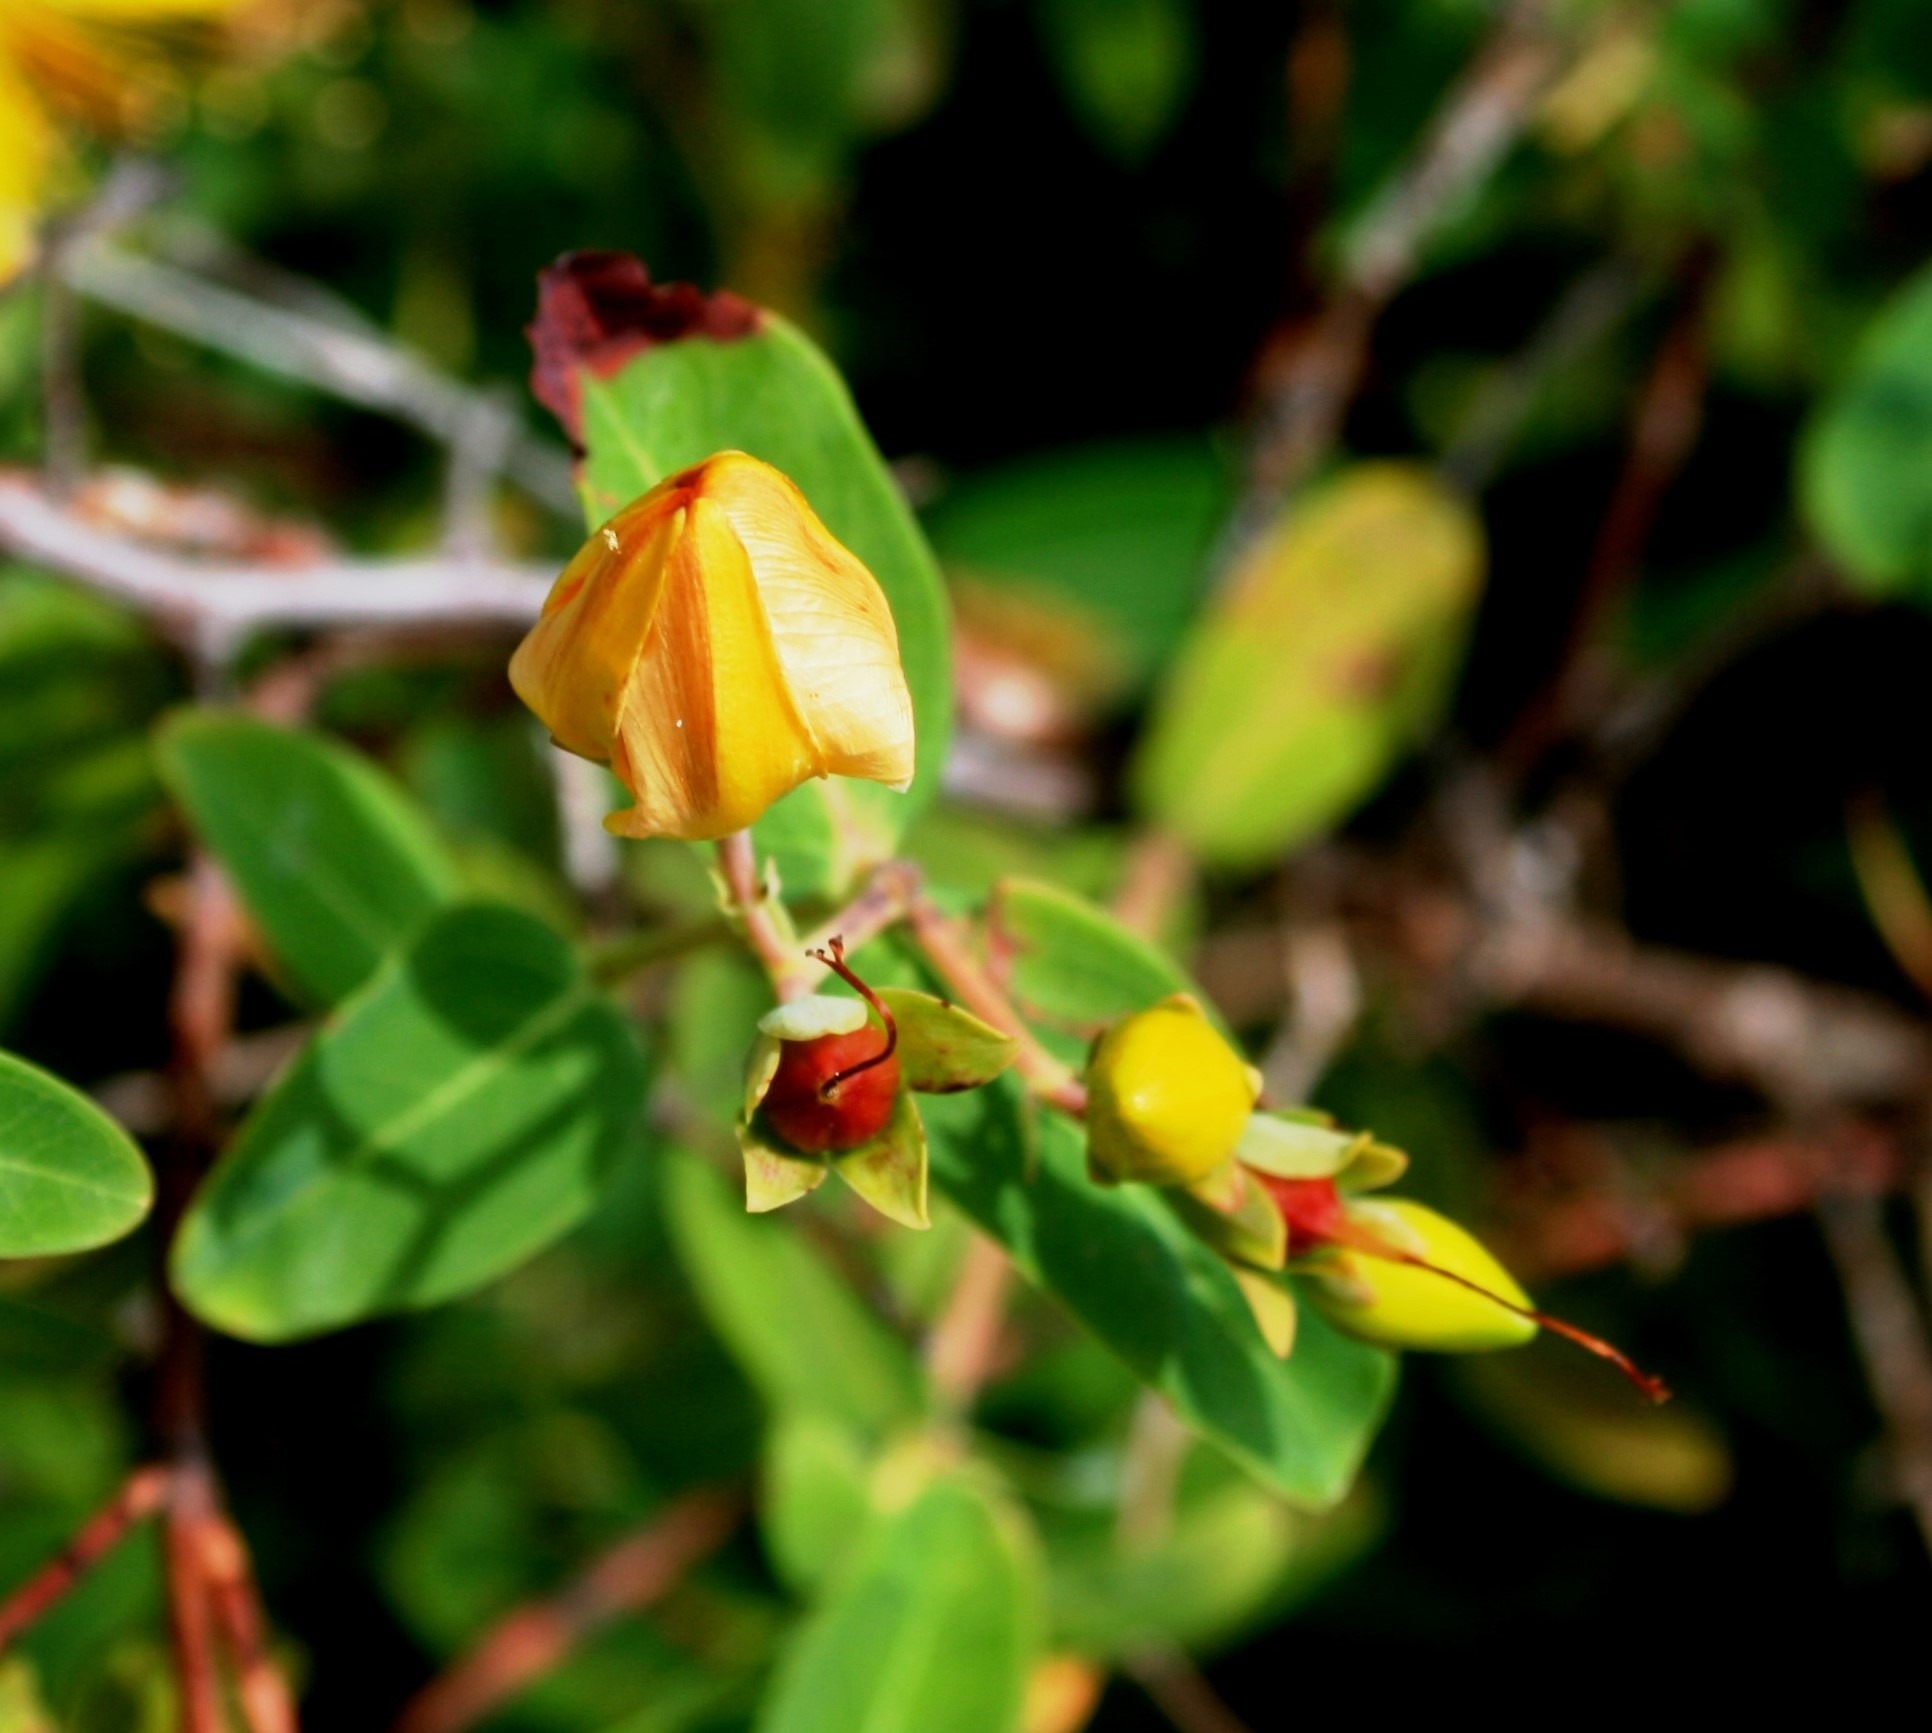
plant, fruit, leaf, flower, food, herb, produce, botany, yellow, flora, wildflower, shrub, bud, hypericum, macro photography, medicinal, flowering plant, land plant, st johns wort